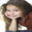
Label: girl